JoJo's Pitter Patter Pop!

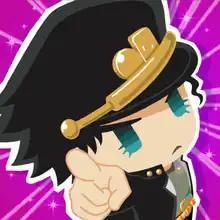
App icon featuring the character Jotaro Kujo

JoJo's Pitter Patter Pop! (commonly referred to as simply Pitter Patter or abbreviated as PPP) was a tile-matching video game developed and published by Bandai Namco Entertainment for iOS and Android, and was released on October 10, 2018, in Japan. The game was supported throughout its lifetime with regular content updates until the game's server was shut down on September 2, 2021.